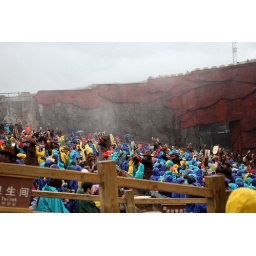
open air theater beneath the snow mountain of Hwang Long